Denis O'Leary

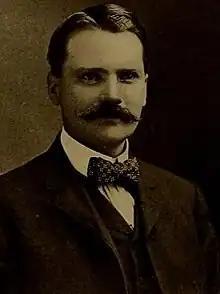

Denis O'Leary (January 22, 1863 – September 27, 1943) was an American educator, lawyer, and politician who served as Queens County district attorney and for one year as a member of the United States House of Representatives from New York, from 1913 to 1914.